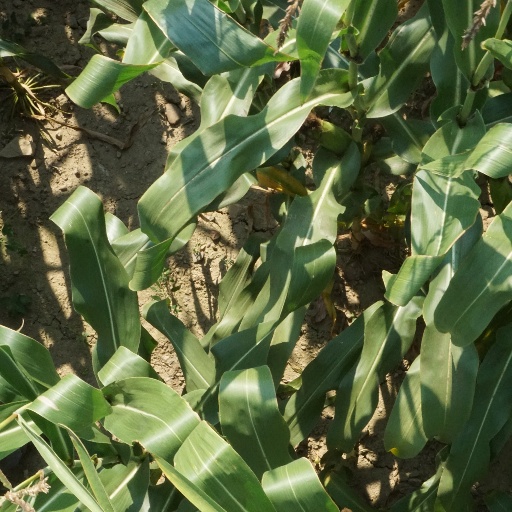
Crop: maize; corn